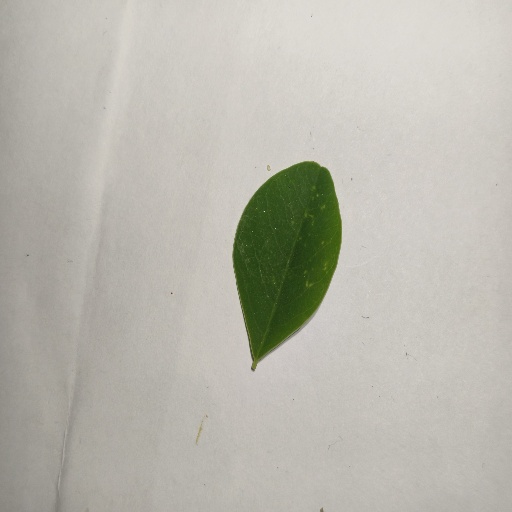
Species: Sojina
Leaf condition: Healthy Leaf